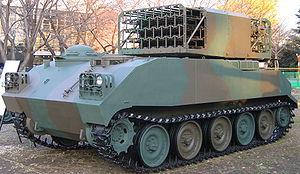
Le véhicule blindé Type 73 est un véhicule de transport de troupes produit par Mitsubishi Heavy Industries et utilisé par la Force terrestre d'autodéfense japonaise depuis 1973. Il a remplacé le Type SU 60.